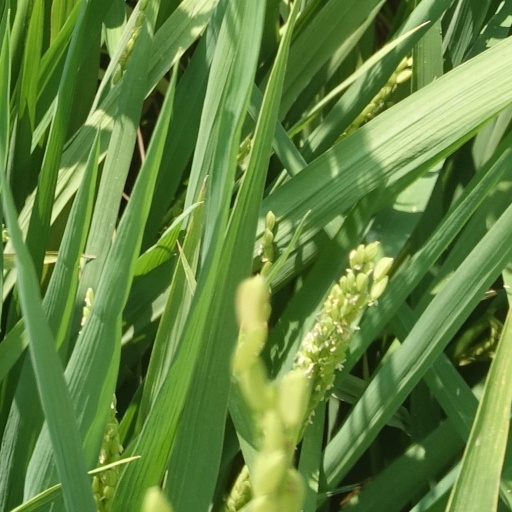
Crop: rice